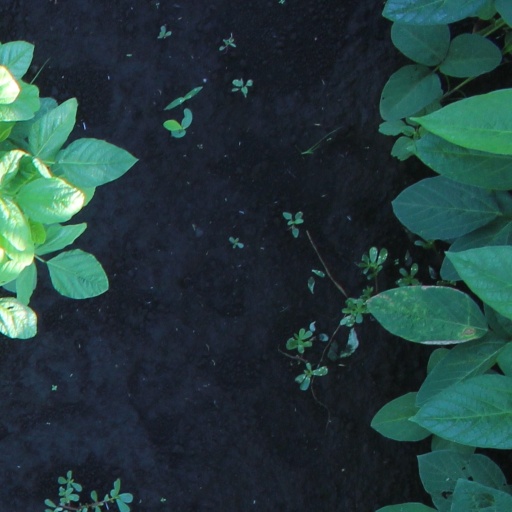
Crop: soybean